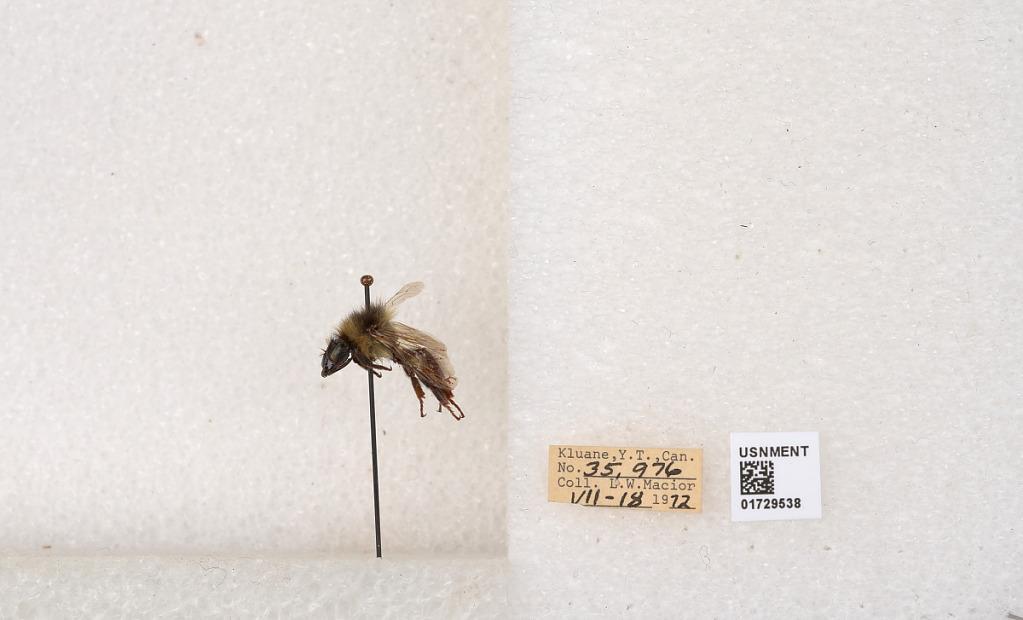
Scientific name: Bombus flavifrons Cresson
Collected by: L. Macior
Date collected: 1972-7-18
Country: Canada
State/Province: Yukon Territory
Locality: Kluane National Park and Reserve
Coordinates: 60.7493, -139.504